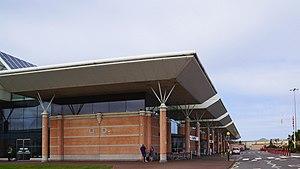
L'aéroport de Jersey est un aéroport situé dans la paroisse Saint-Pierre à Jersey dans les îles Anglo-Normandes.